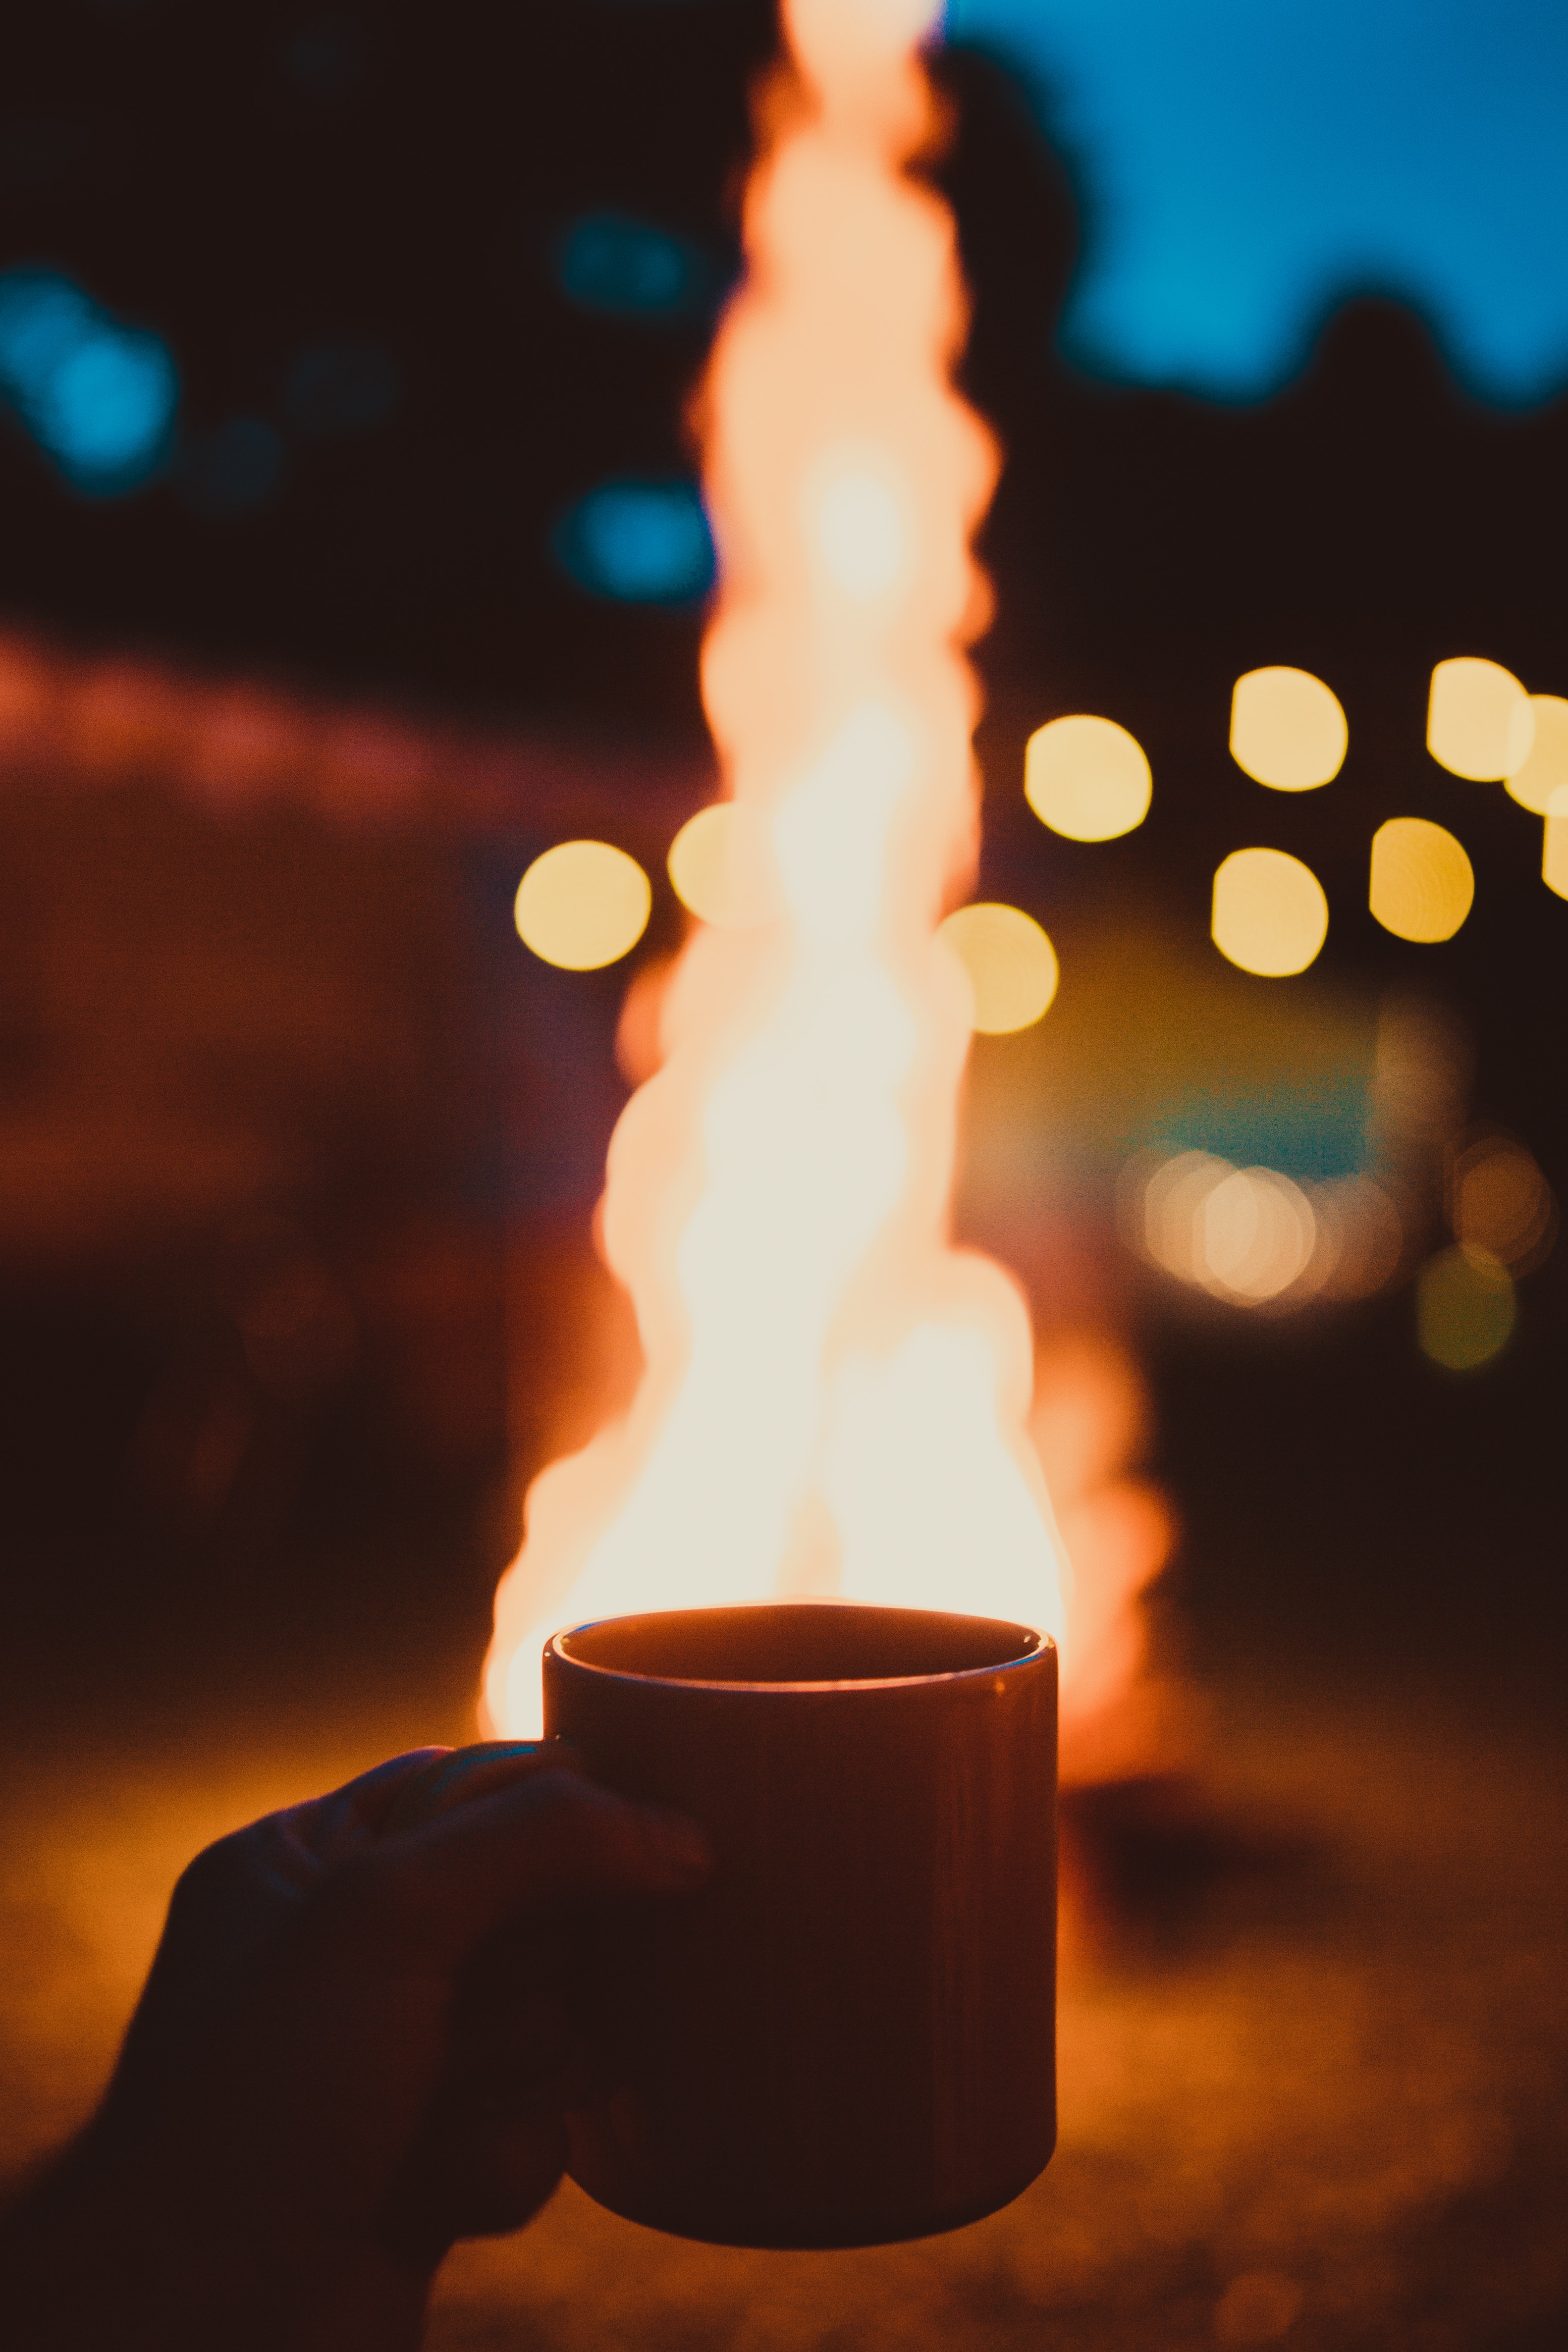
light, heat, flame, lighting, fire, sky, night, gas, melting, candle